Answer in natural language. Consider the 3D positions of the objects in the scene and not just the 2D positions in the image. Is the centerpoint of  blue square wall painting at a higher height than abstract rectangle frame on wall? Choose between the following options: yes or no
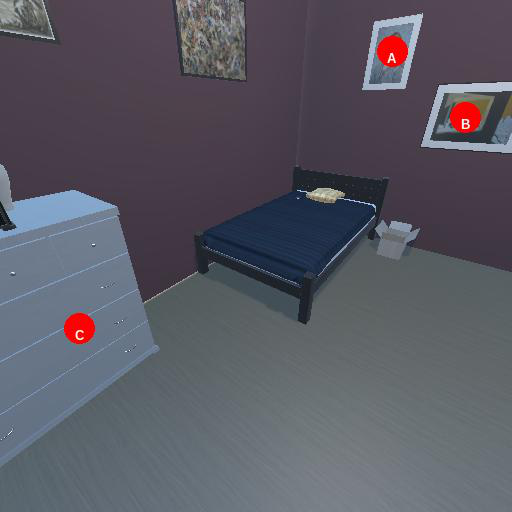
<answer>yes</answer>